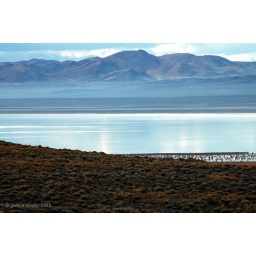
Zooming in on the sink from on the trail quite a bit of water this winter